Hattie Elizabeth Burdette

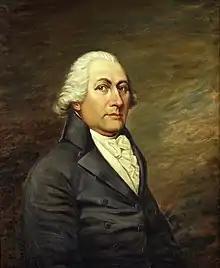
Burdette's portrait of John Langdon, currently in the collection of the United States Capitol

She was one of the charter members of the Washington Water Color Club at its founding in 1896, and remained a member, exhibiting with them nearly every year until 1926. Burdette was also one the founders of the Society of Washington Artists. She served as vice-president from 1926 to 1929 and exhibited with the society for nearly every year between 1892 and 1932, and received honorable mention in 1922. Burdette was a founding member of the Miniature Painters, Sculptors and Gravers Society of Washington, of which organization she served as president in 1933 and 1934.